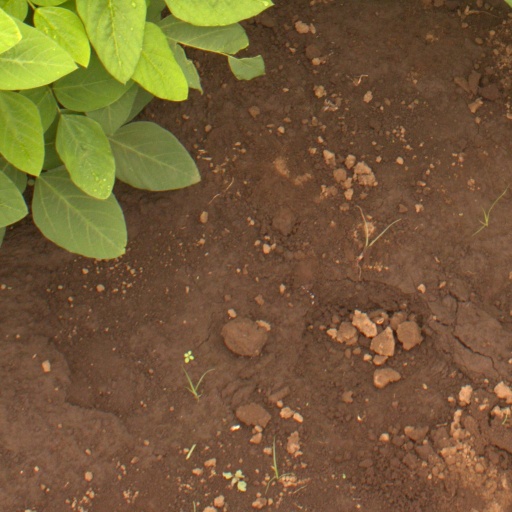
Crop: soybean